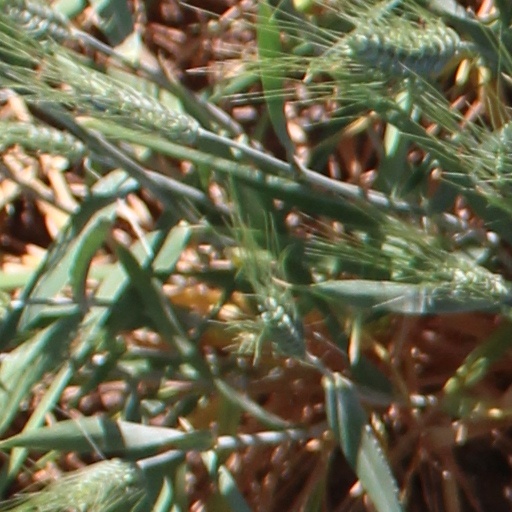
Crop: wheat